Atlixco

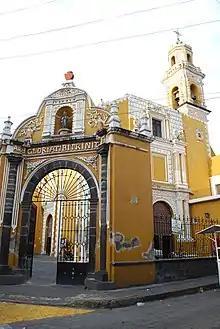
San Agustin Church

The city centers on a main square which is Moorish in style, surrounded by restaurants and other places selling local specialties and ice cream. Notable location on or near the square include the Casa de la Audencia, with its portal supported by Tuscan columns, the Portal Hidalgo, the old Marqués de Santa Martha House, the Botica Poblana pharmacy (founded in 1877 but taken down around 2005), the Rascon Building from the late 19th century, CADAC (an arts and trades school) and the Isaac Ochotorena House from the 18th century. Another important area of the city is Colonia Cabrera, noted for its abundance of greenhouse production of flowers and ornamental plants.